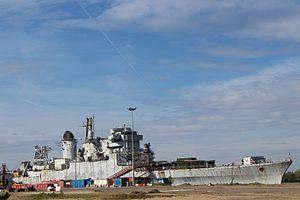
Le Colbert (croiseur, C 611) en déconstruction au port de Bassens (Gironde, France). Ancien bâtiment de la Marine nationale française, désarmé en 1991. Arrivé du cimetière de bateaux de Landévennec (Bretagne) le 5 juin 2016.